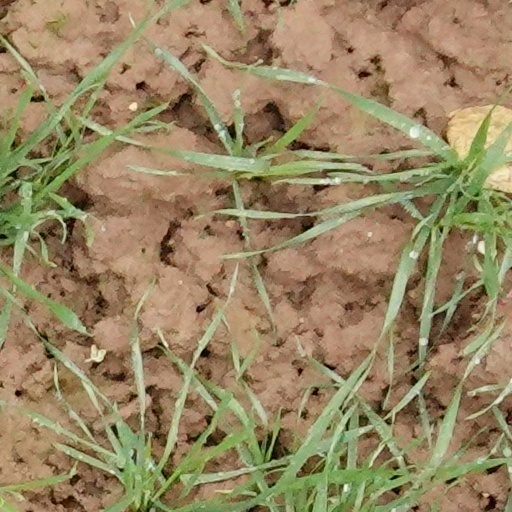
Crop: wheat